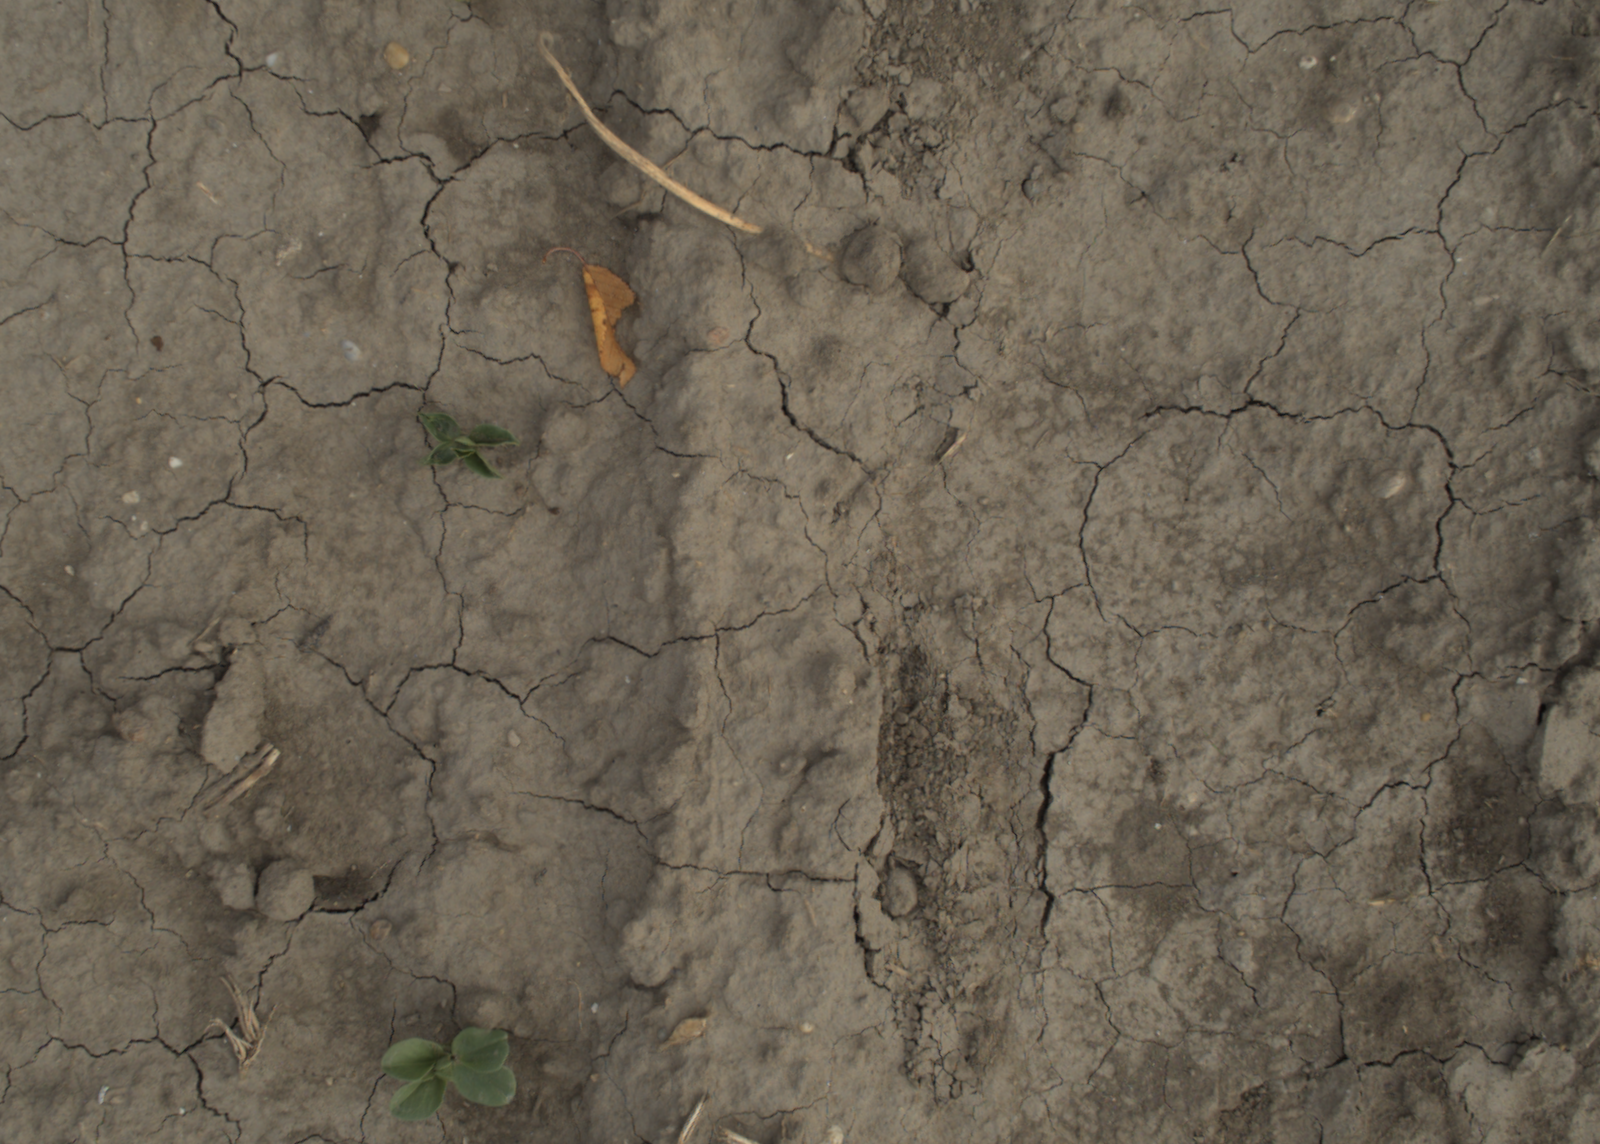
Capture date: 21.09.2021 10:51:55
Weather: mixed
Wind: light
Seeding date: 02.09.2021
Plant canopy height (mm): 962